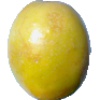
Label: Maracuja 1